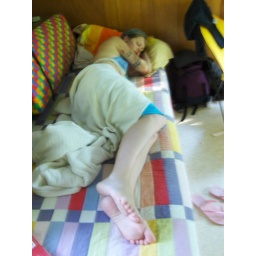
labor day weekend at the lake house in bridgman, michigan with 17 of our closest friends :D